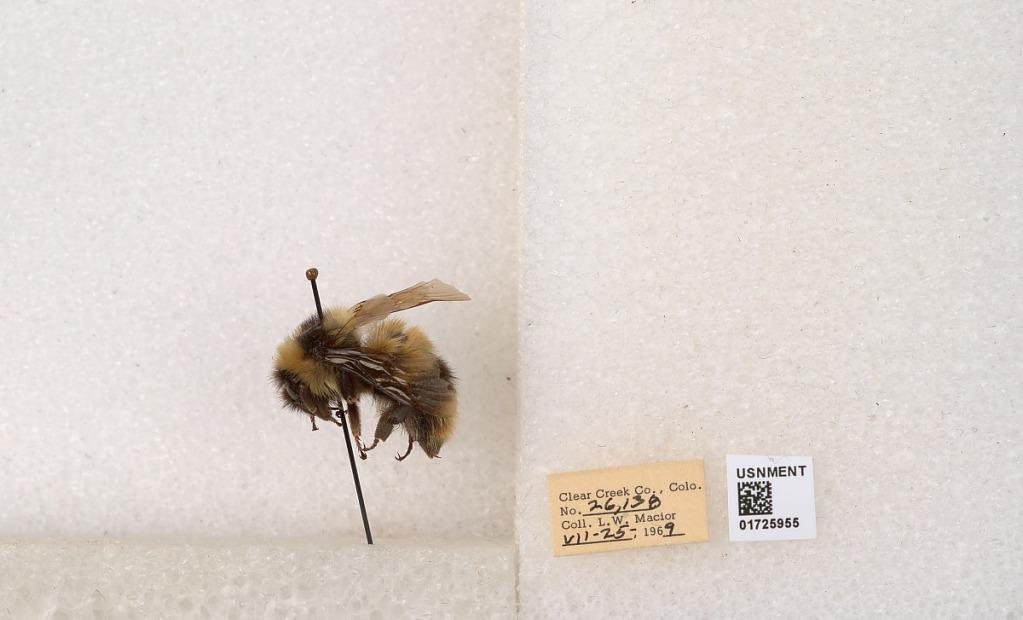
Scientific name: Bombus kirbyellus
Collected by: L. Macior
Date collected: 1969-7-25
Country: United States
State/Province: Colorado
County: Clear Creek
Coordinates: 39.6891, -105.644